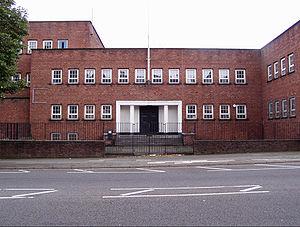
The Grange est un bâtiment situé sur la rue Edge Lane à Liverpool.